Lower Leas Coastal Park

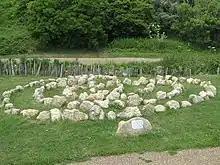
Stone Labyrinth

In May 2000, the first phase of the £1.2 million 11-hectare Coastal Park was opened by celebrity weatherman Ian McCaskill. The park regeneration was funded by SEEDA, Shepway District Council and the European Union.